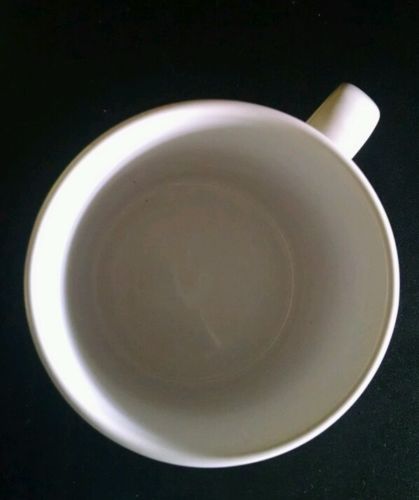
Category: mug